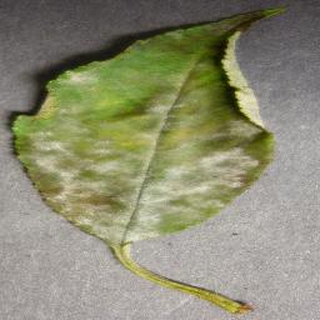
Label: cherry_powdery_mildew